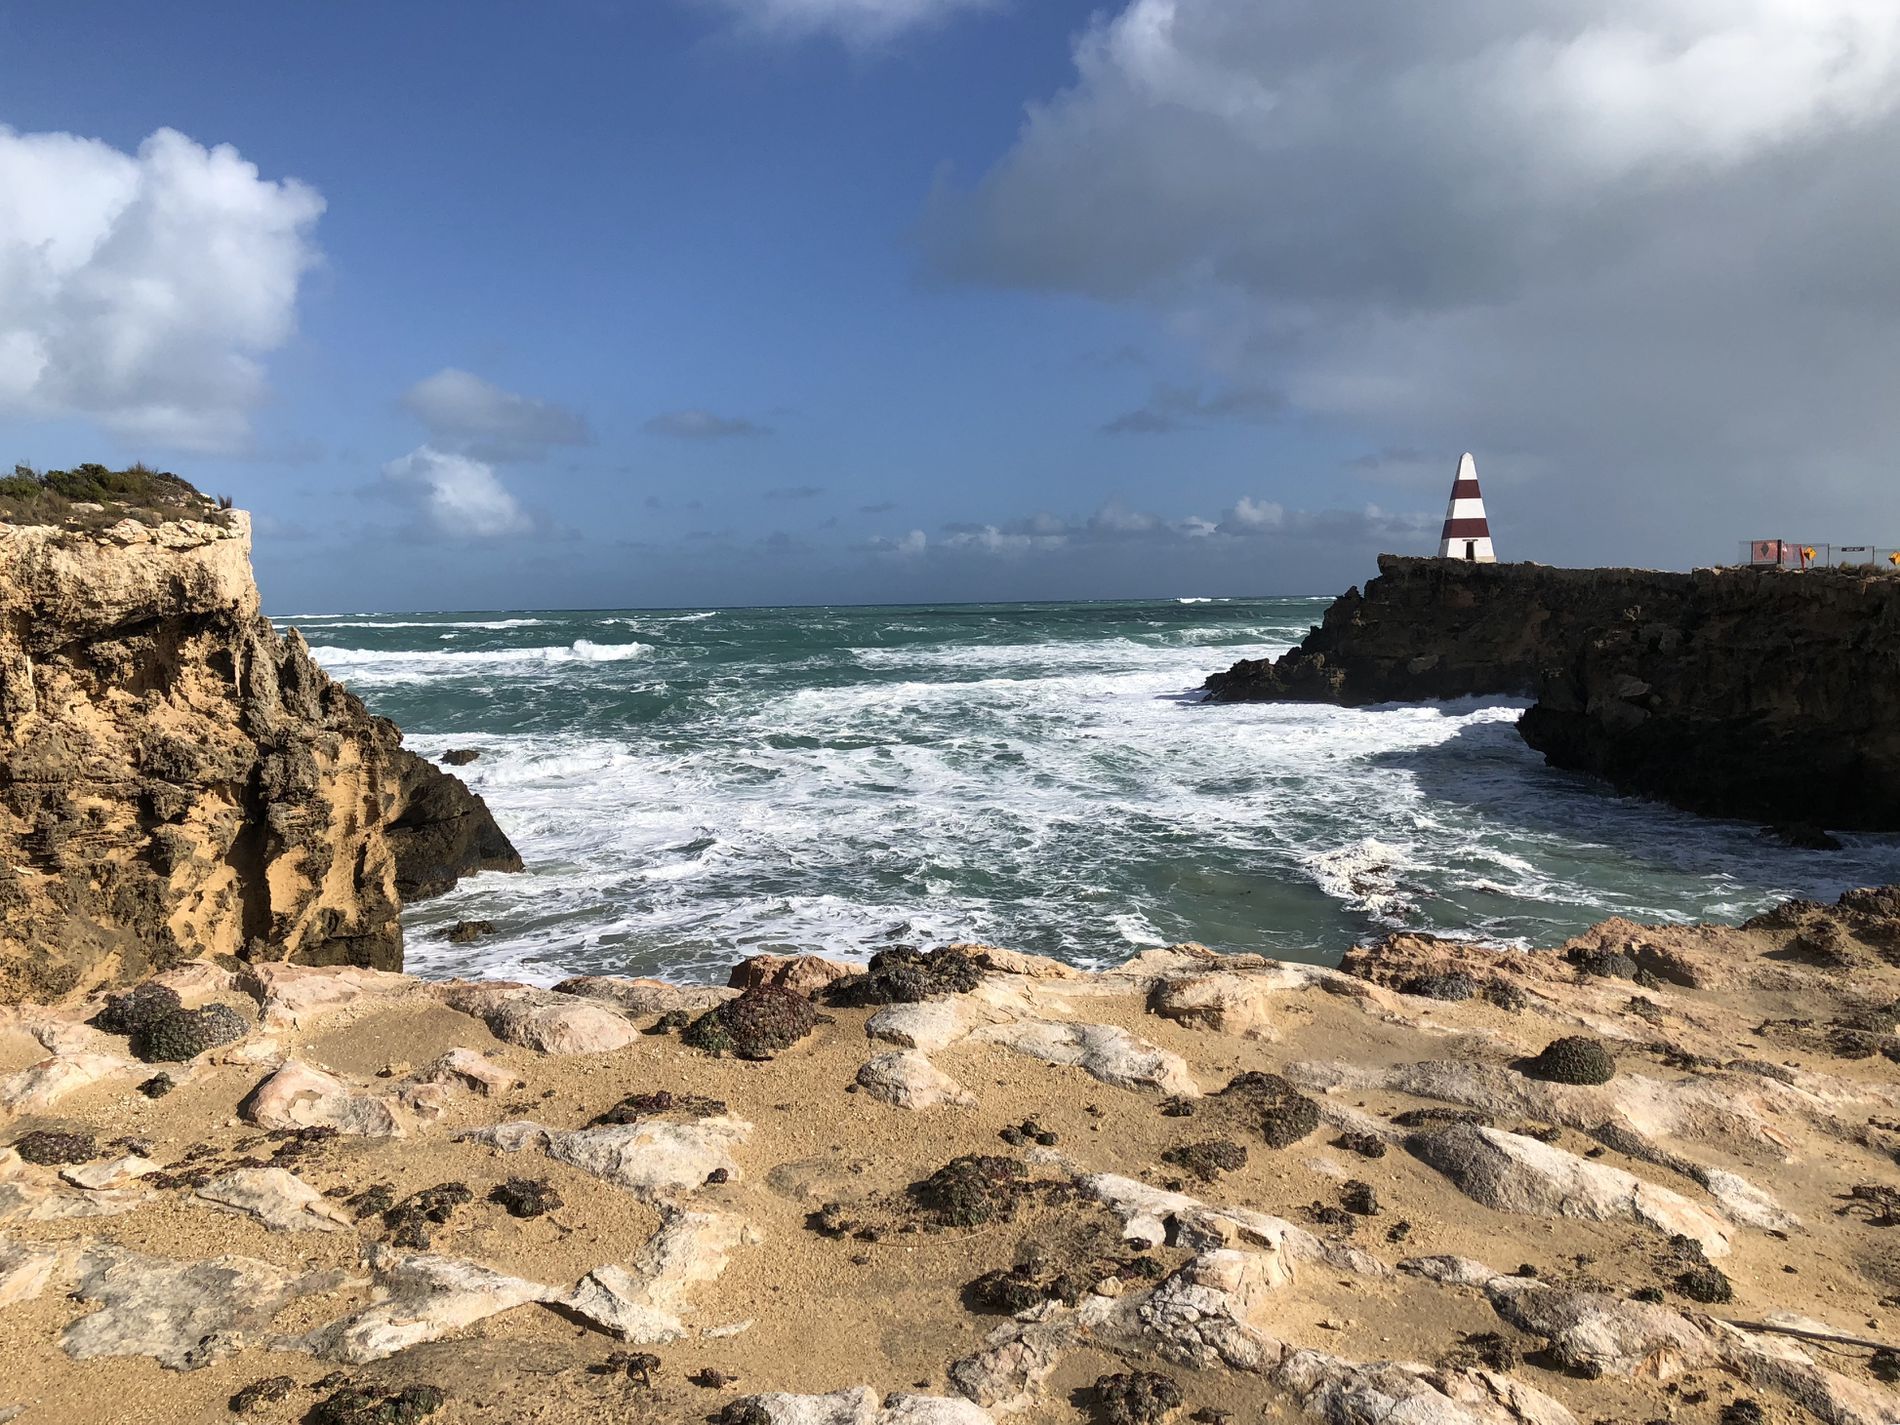
Coastal landscape
Coastal landscape, rugged cliffs and a turbulent sea with crashing waves, while a lighthouse with red and white on a cliff, the sky with some clouds, with sunlight.
image taken at eye level shot, the scene shows the beauty of the nature to the coastal landscape and the power of the waves, the presence of the lighthouse suggests a guiding light for sailors.
Labels: Nature, Outdoors, Sky, Rock, Horizon, Beach, Coast, Sea, Shoreline, Water, Cliff, Scenery, Landscape, Promontory, Cloud, Architecture, Building, Tower, Beacon, Lighthouse, Sea Waves, Shelter
Camera: Apple iPhone 8 Plus
Lens: iPhone 8 Plus back dual camera 3.99mm f/1.8
Aperture: F1.8
Exposure: 1/3690 sec
ISO: 25
Focal length: 4.0 mm